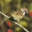
Label: bird